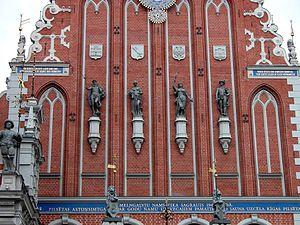
Cet article recense les timbres d'Allemagne émis en 2007 par la Deutsche Post World Net.